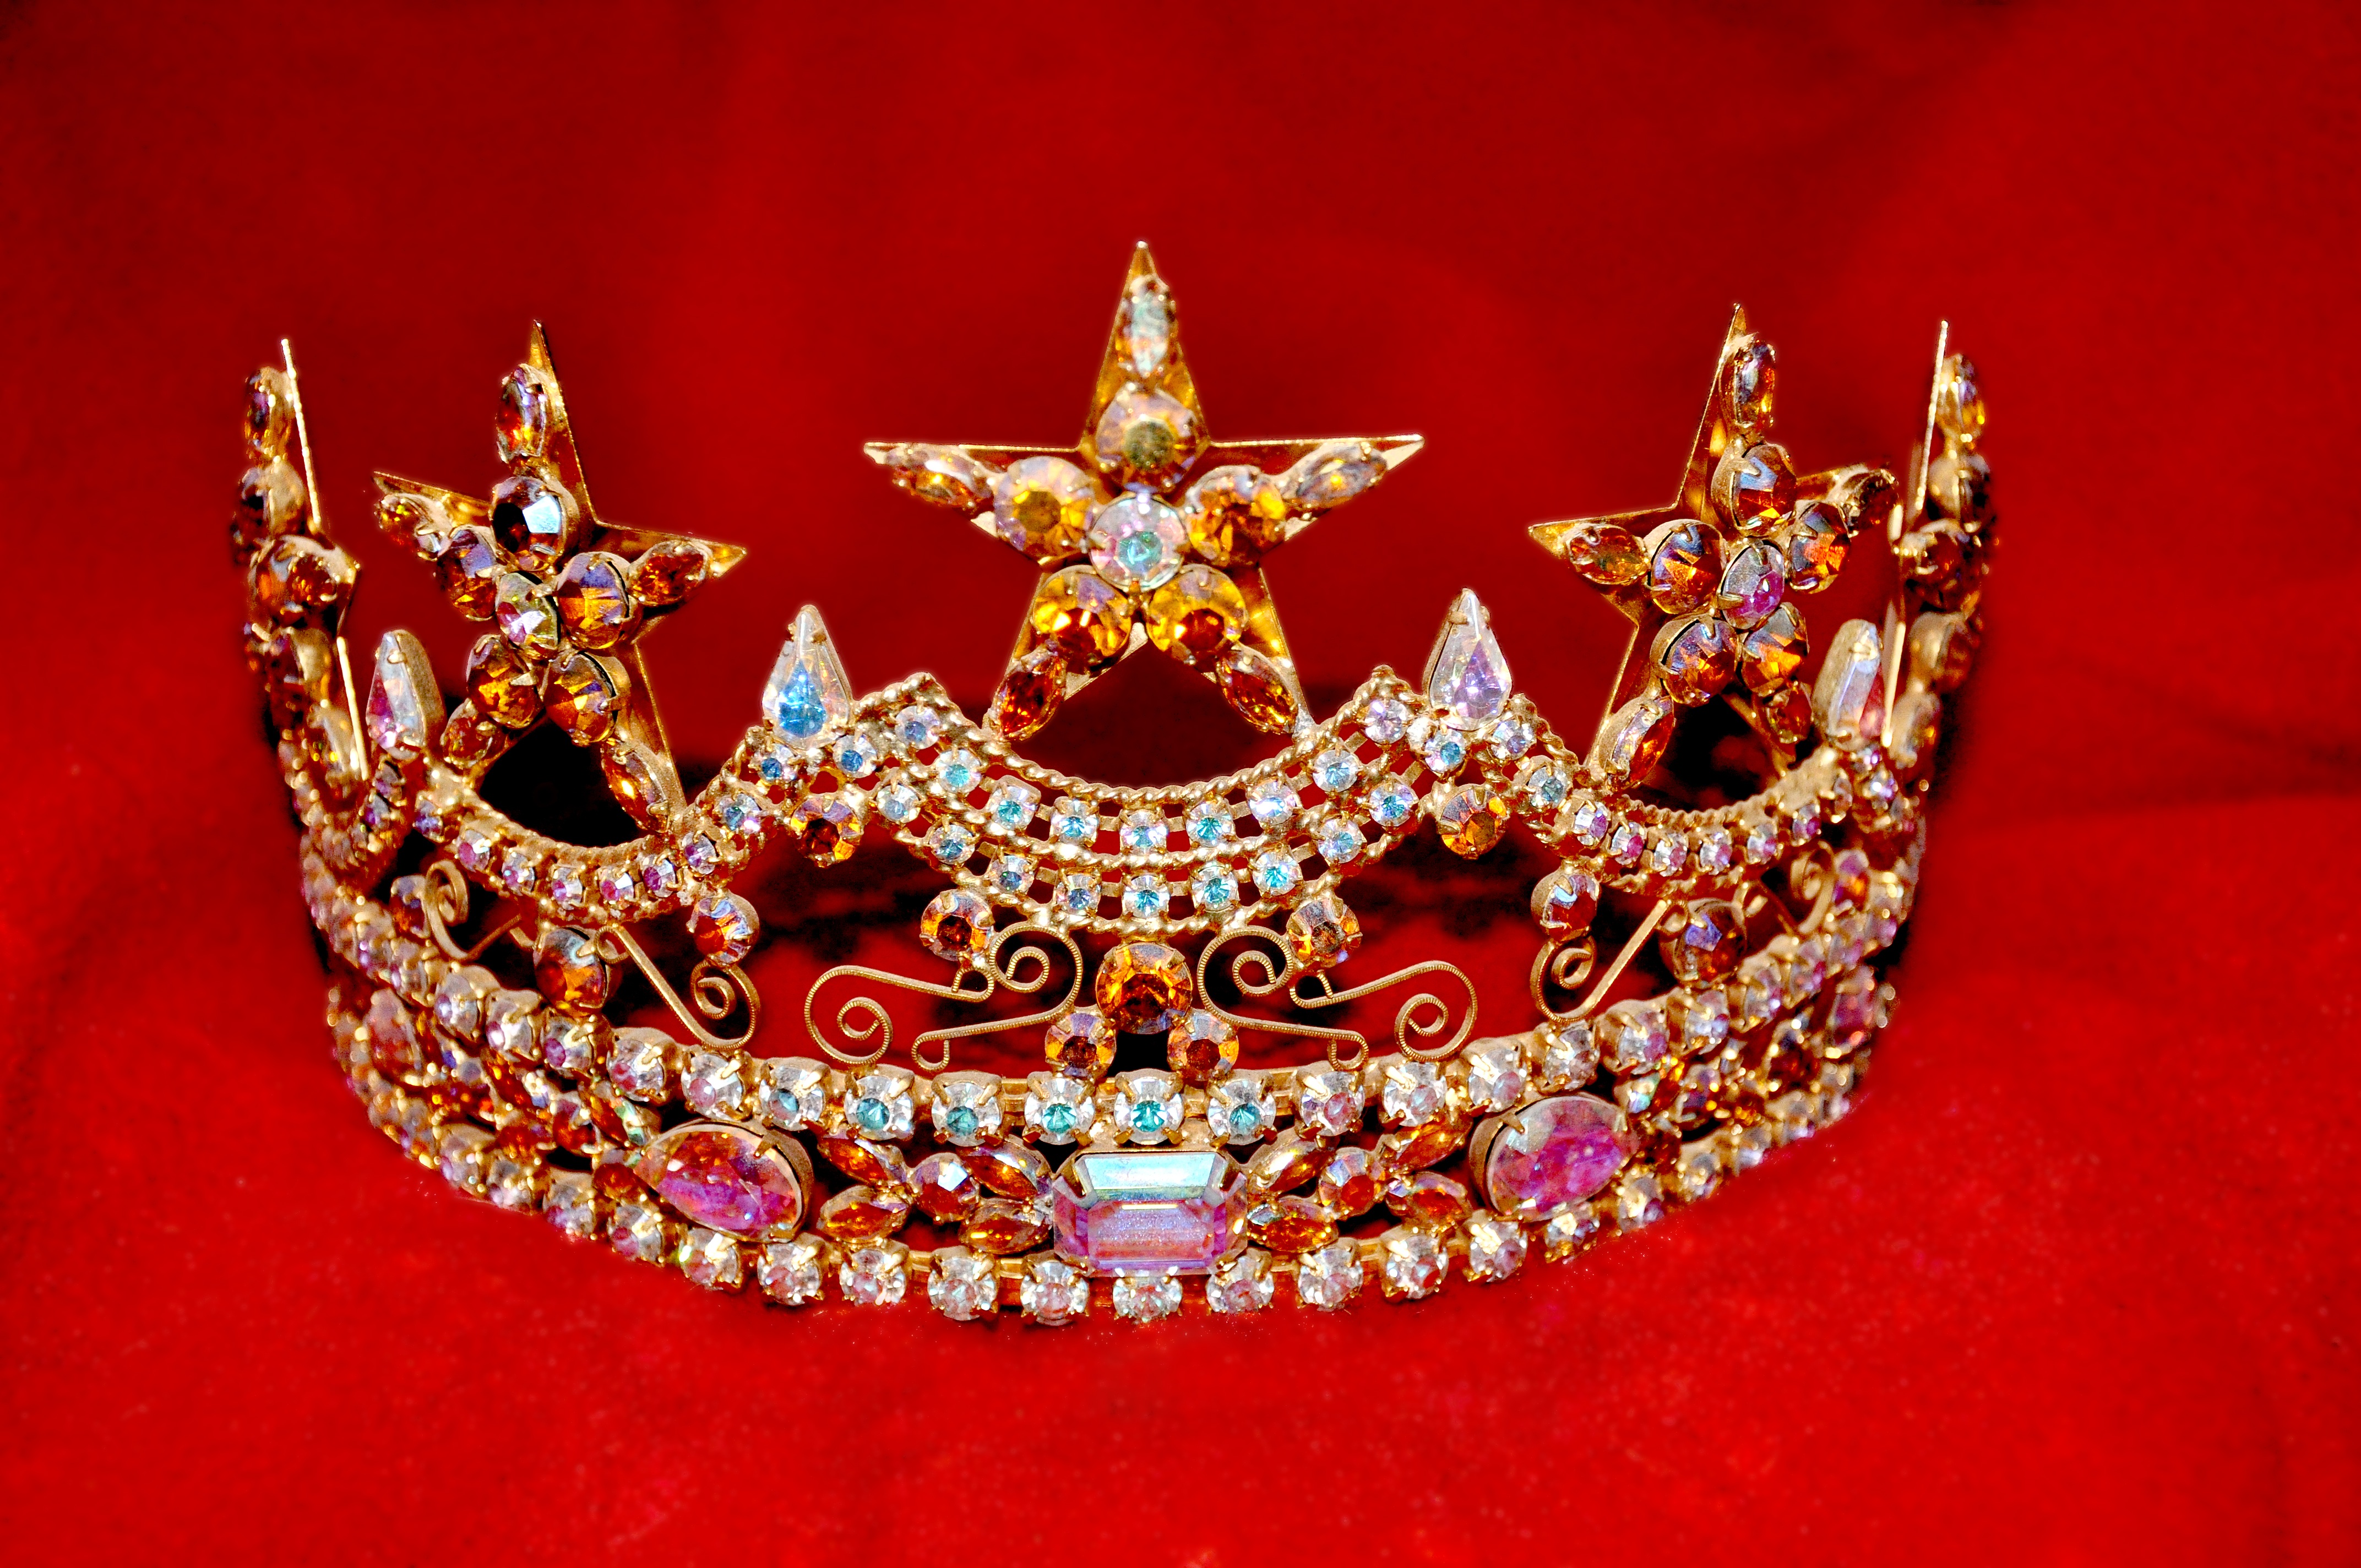
clothing, headgear, crown, jewellery, queen, royal, princess, tiara, rhinestones, regal, beauty pageant, sparkly, beauty queen, fashion accessory, headpiece, hair accessory